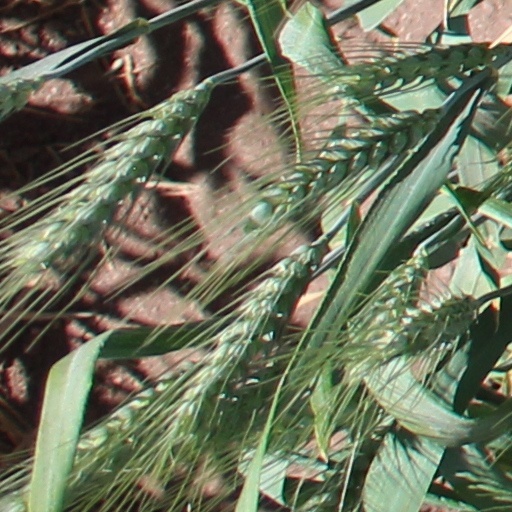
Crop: wheat